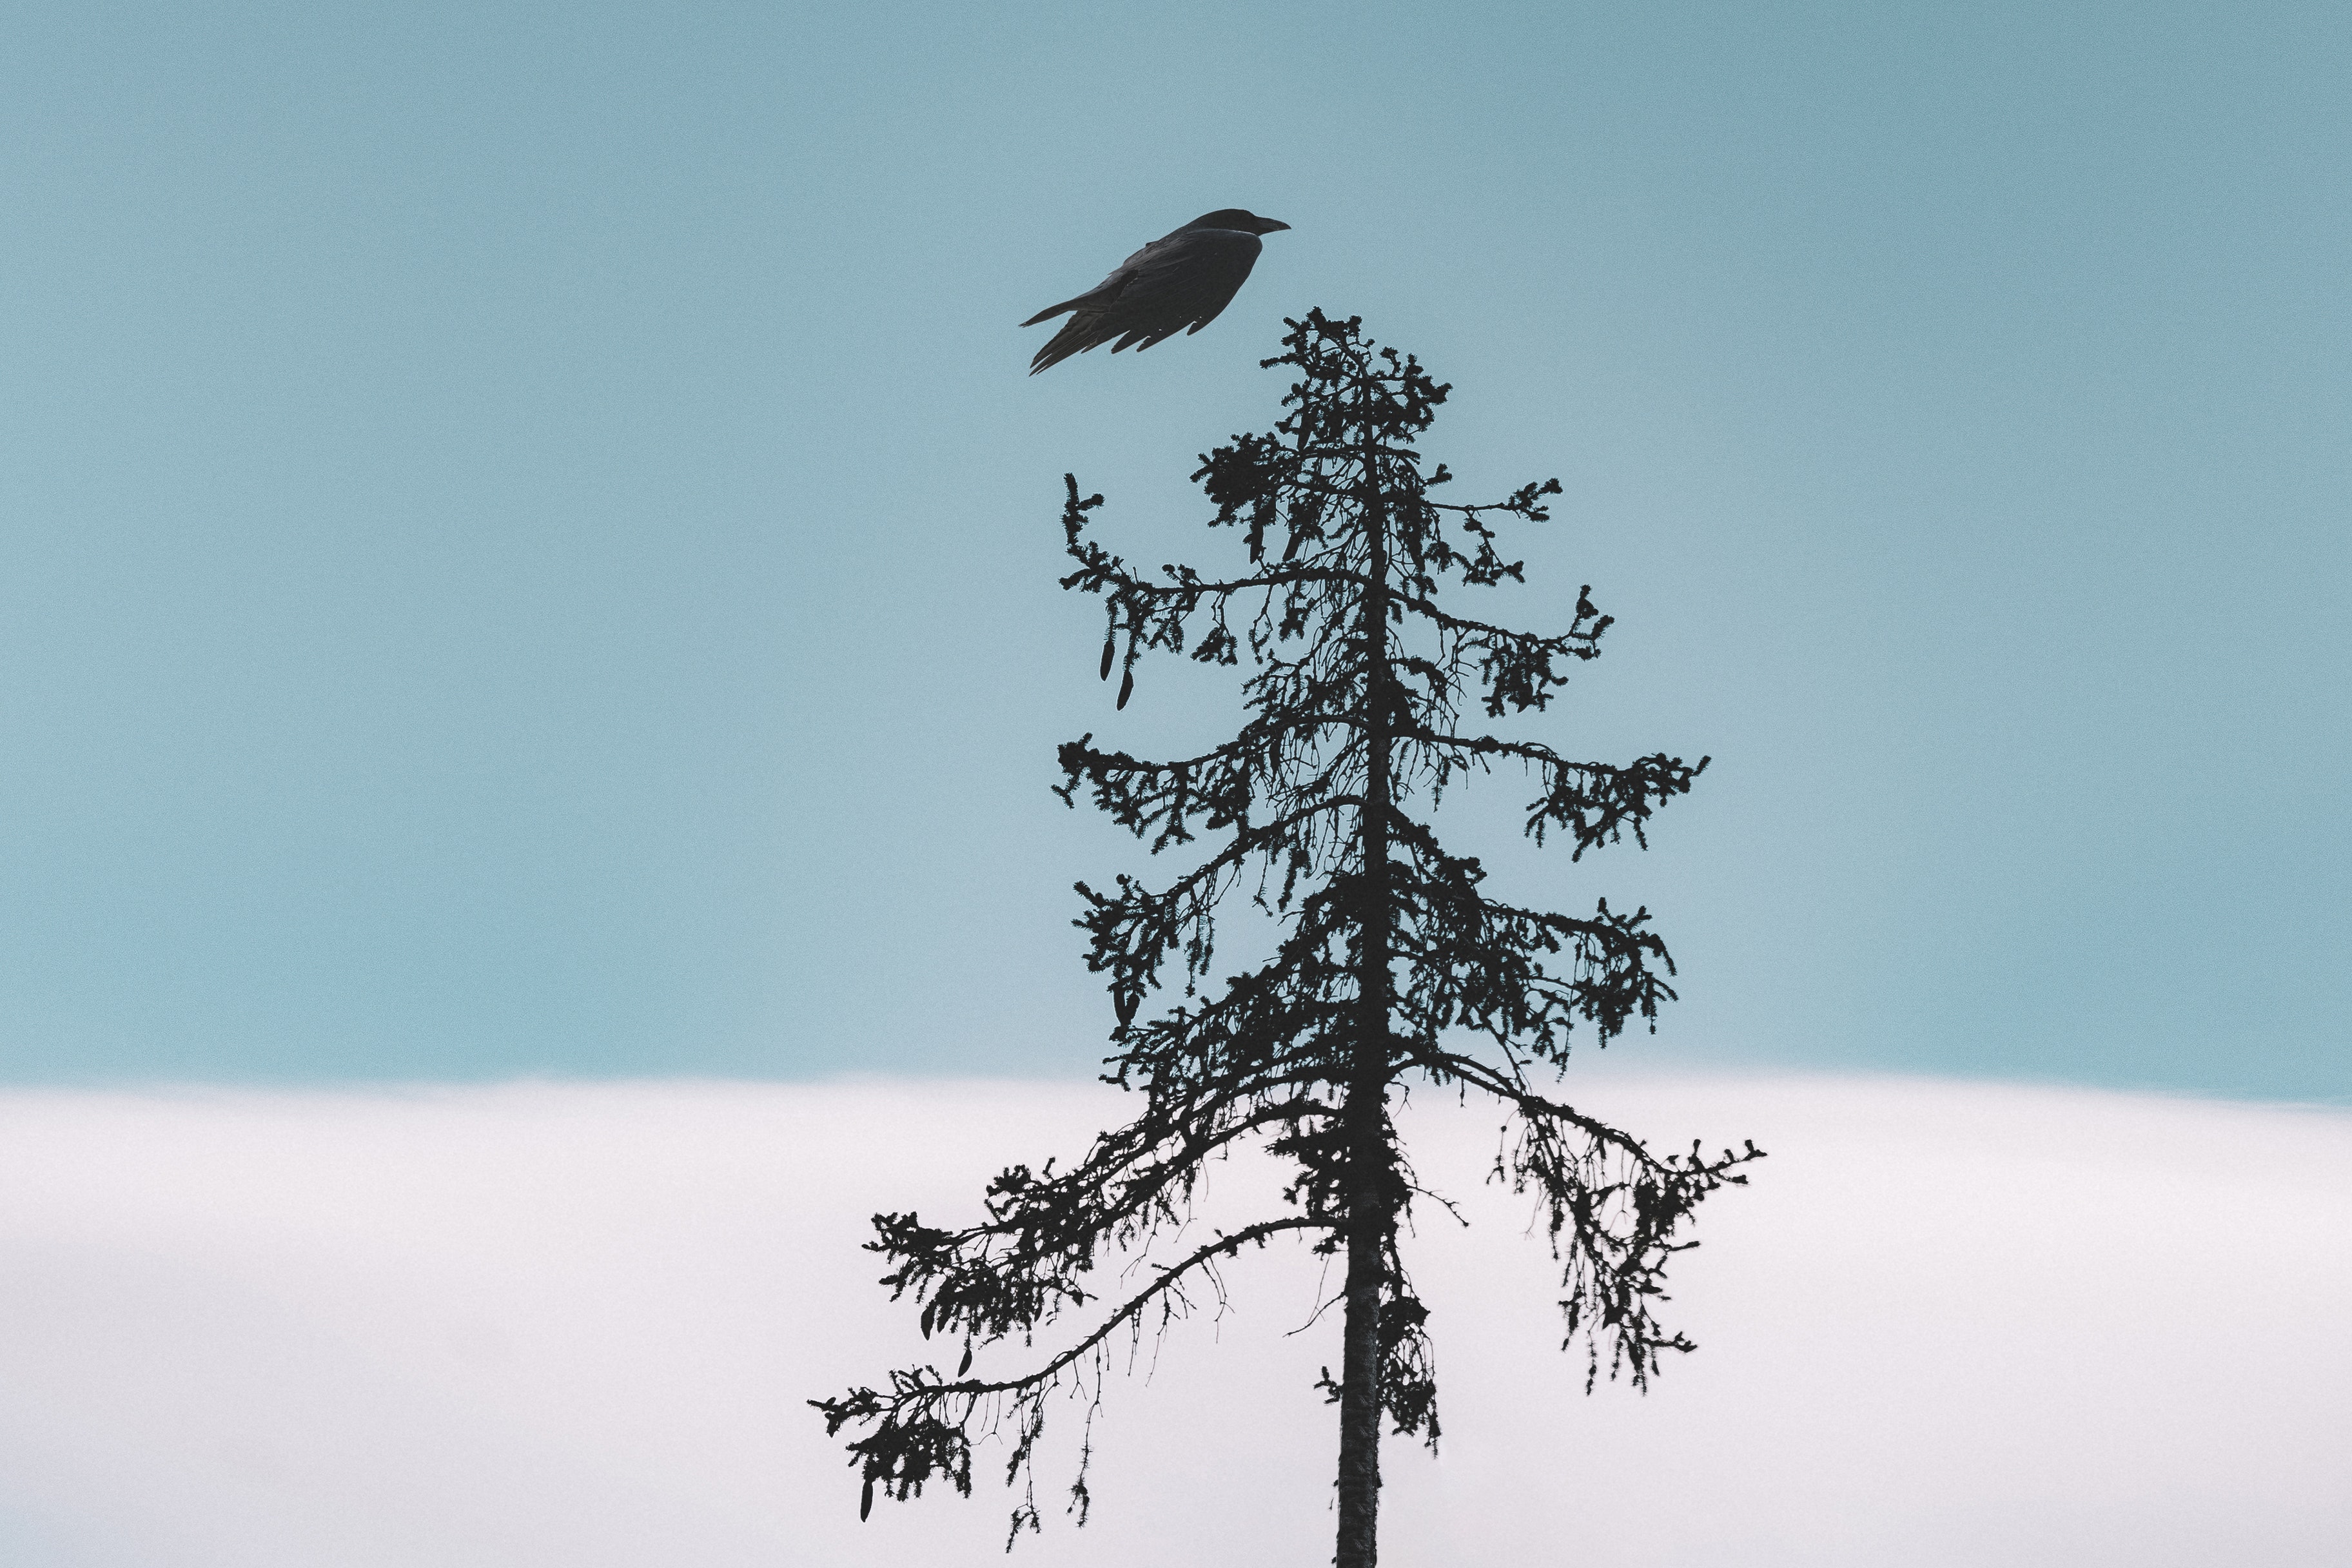
branch, tree, bird, sky, twig, plant, woody plant, beak, winter, crow like bird, pine family, perching bird, plant stem, wing